NHL FaceOff (video game)

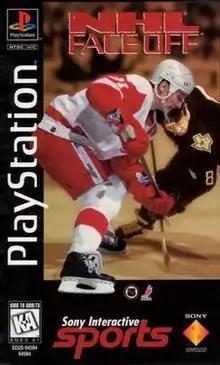
North American cover art

NHL FaceOff is an ice hockey video game developed by Sony Interactive Studios America and published by Sony Computer Entertainment for the PlayStation. It is the first game in the "NHL FaceOff" series.